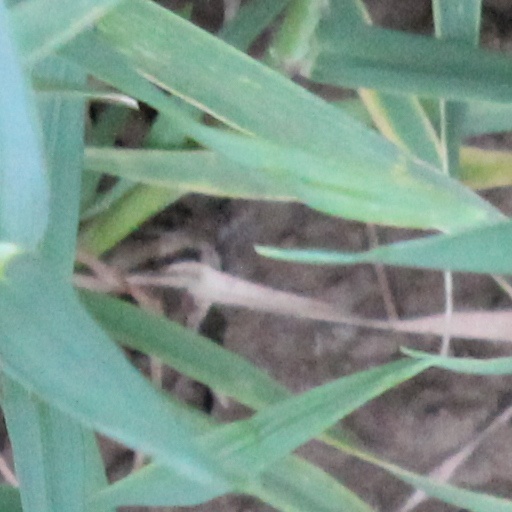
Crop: wheat